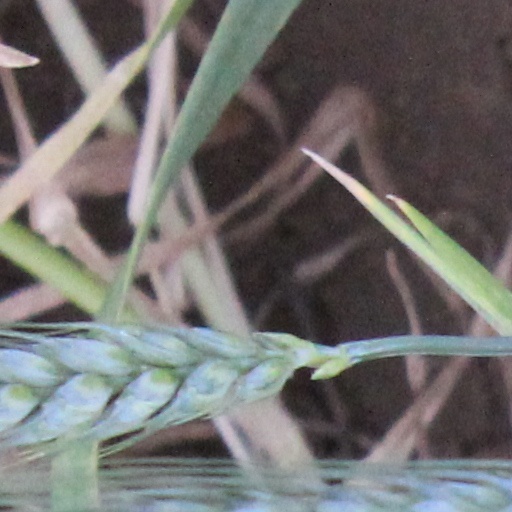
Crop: wheat